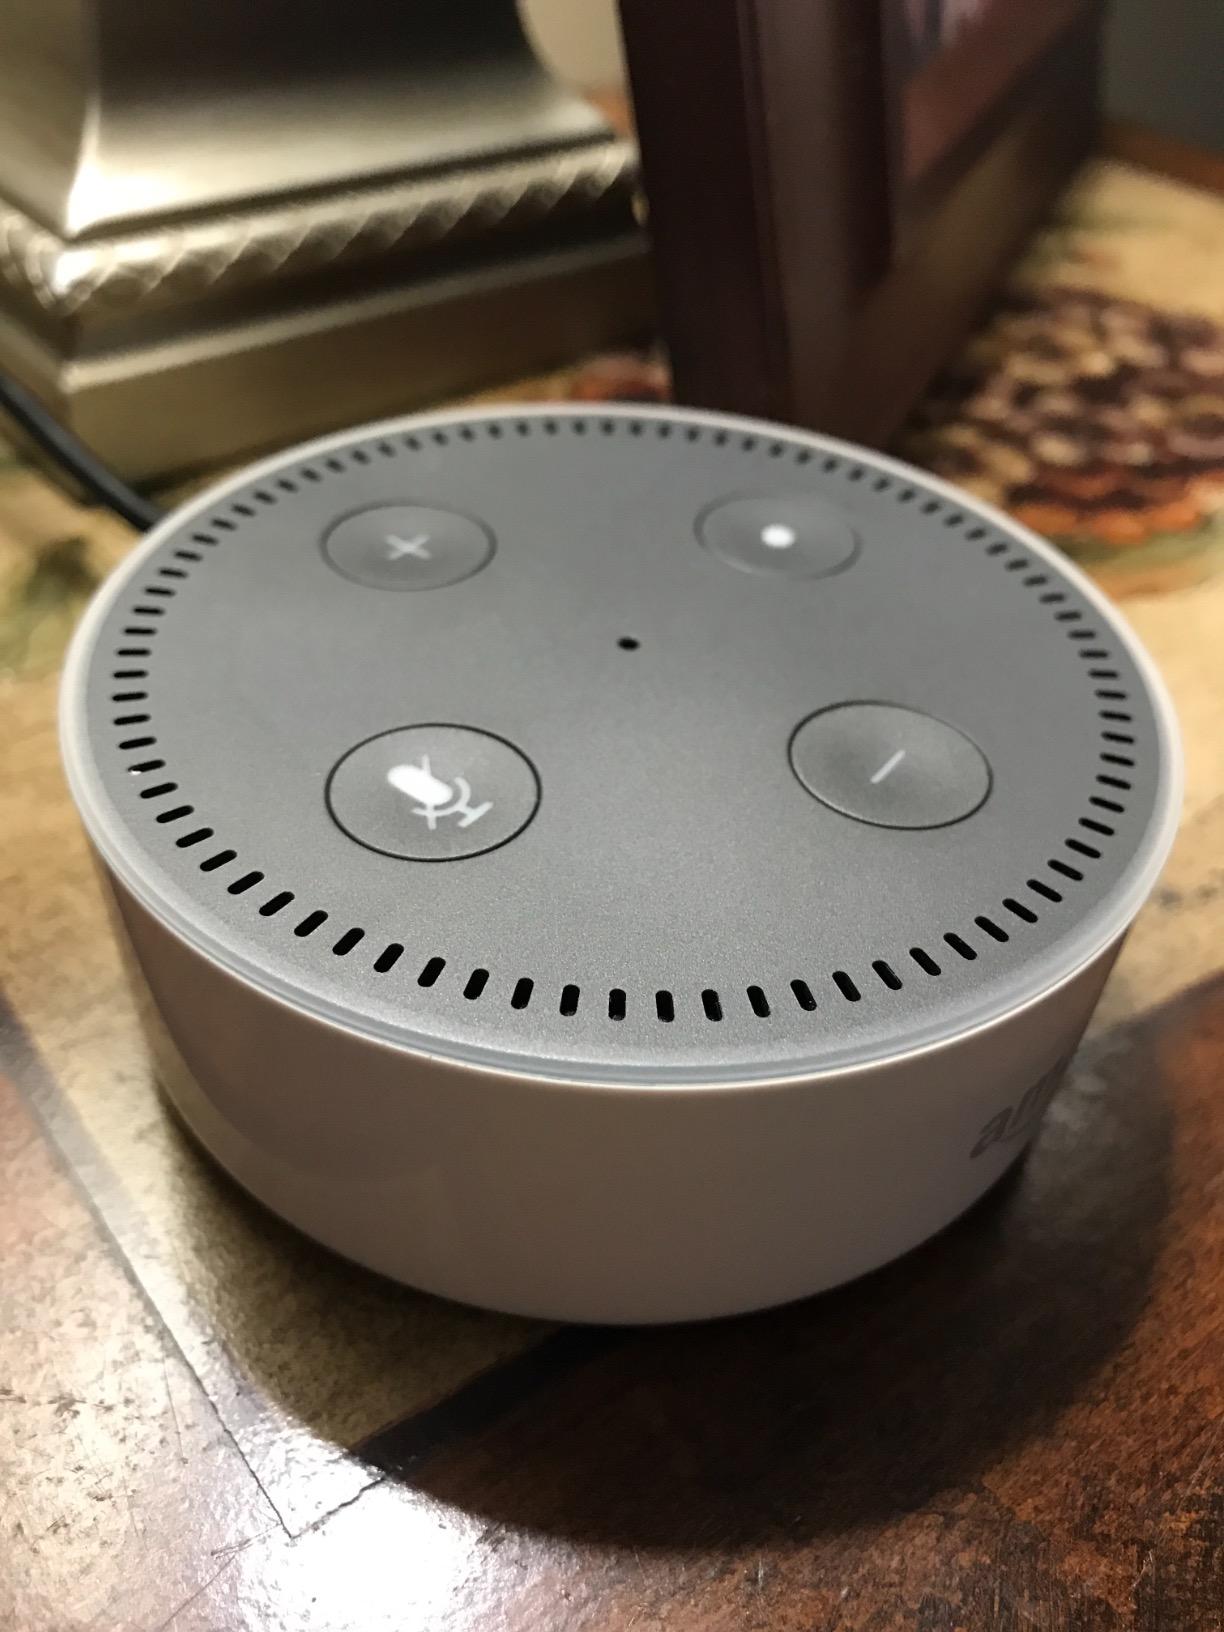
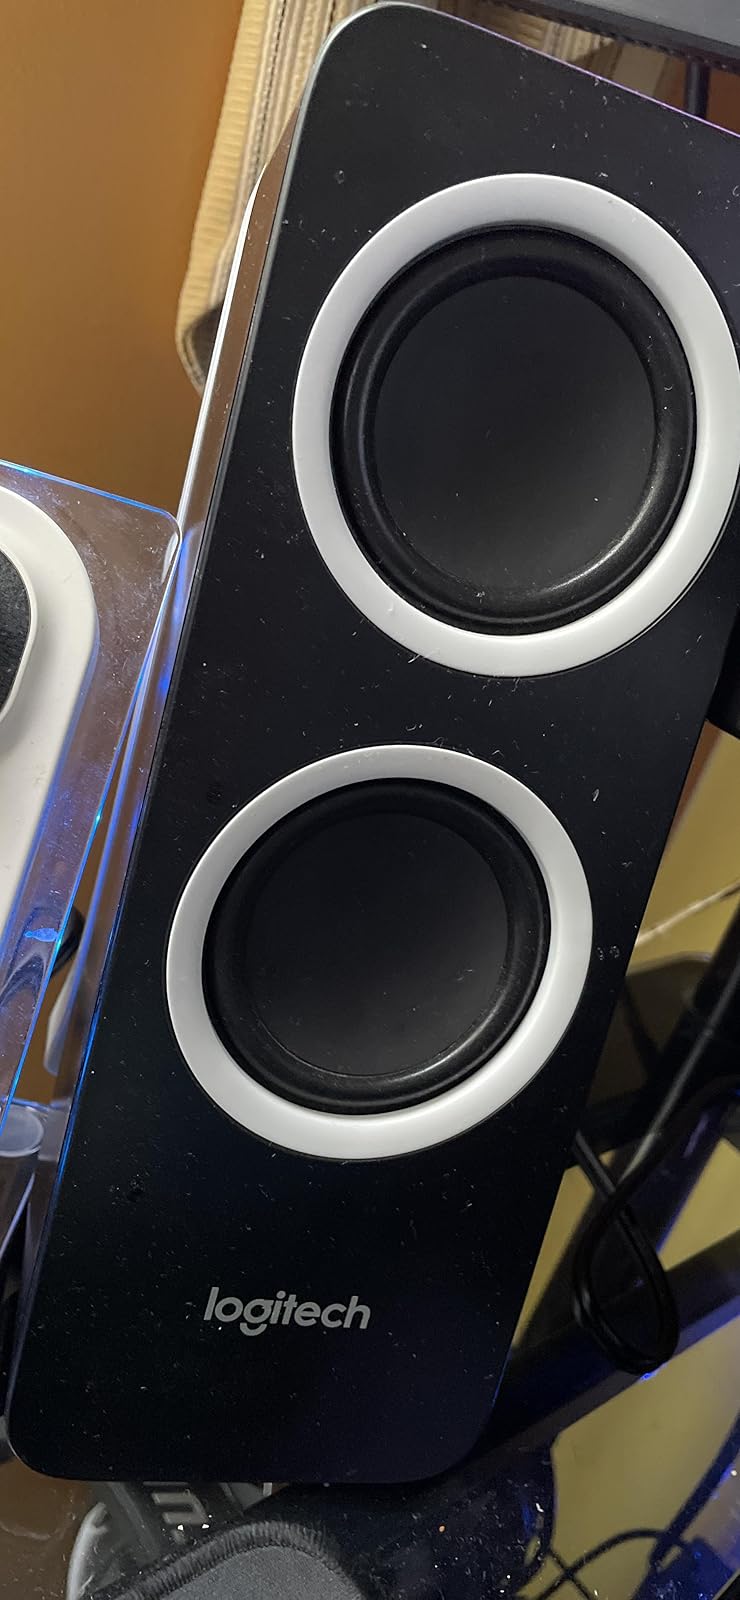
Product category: speaker
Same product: no